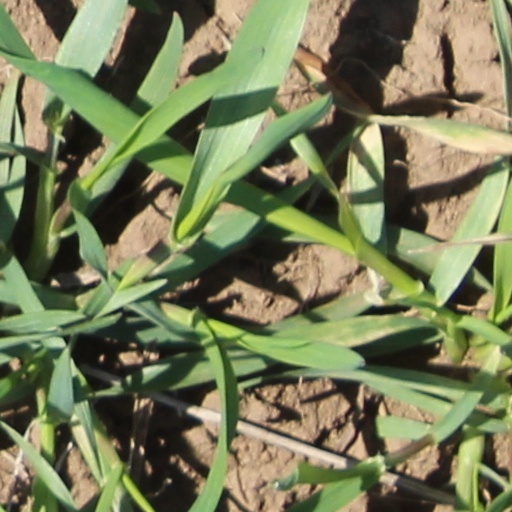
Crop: wheat